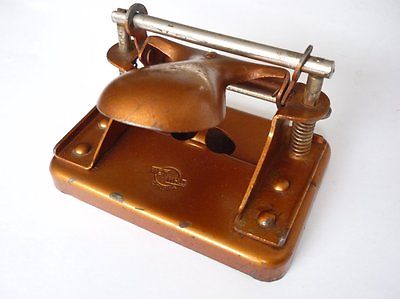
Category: stapler